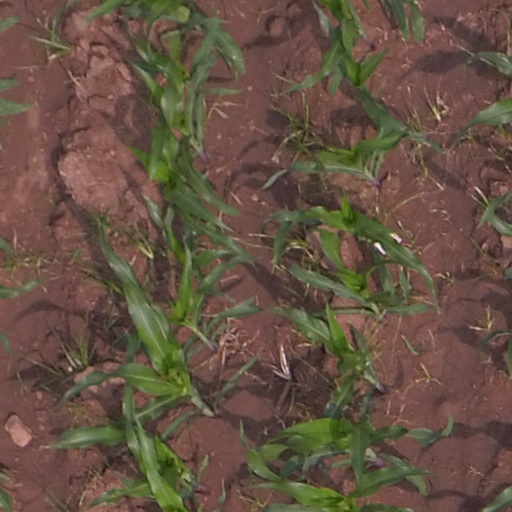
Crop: maize; corn